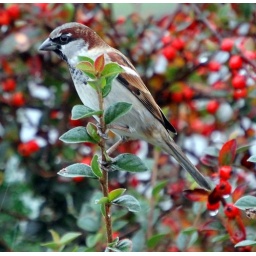
bird in tree